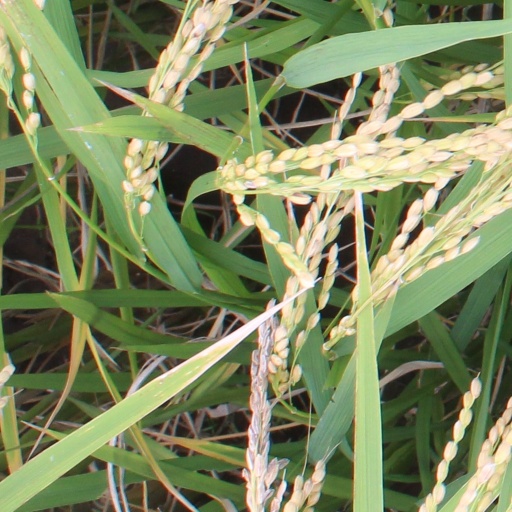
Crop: rice